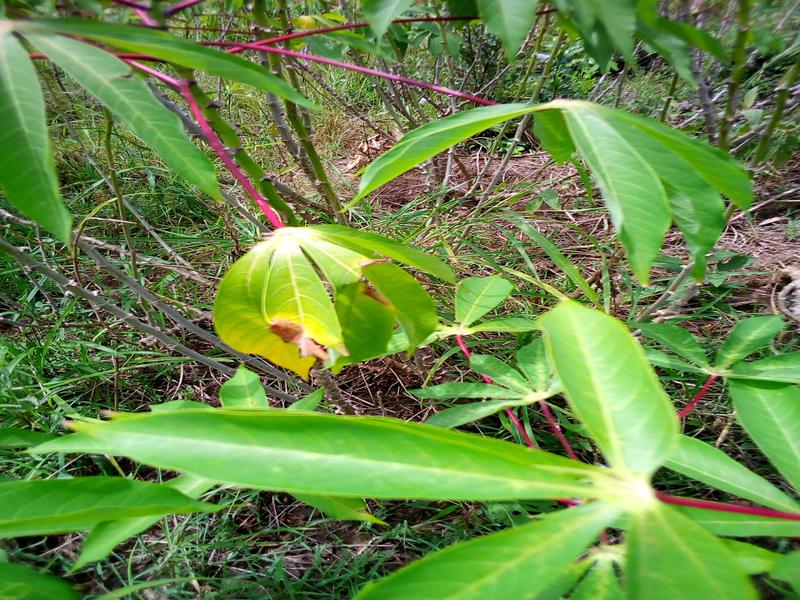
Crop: cassava
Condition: bacterial_blight